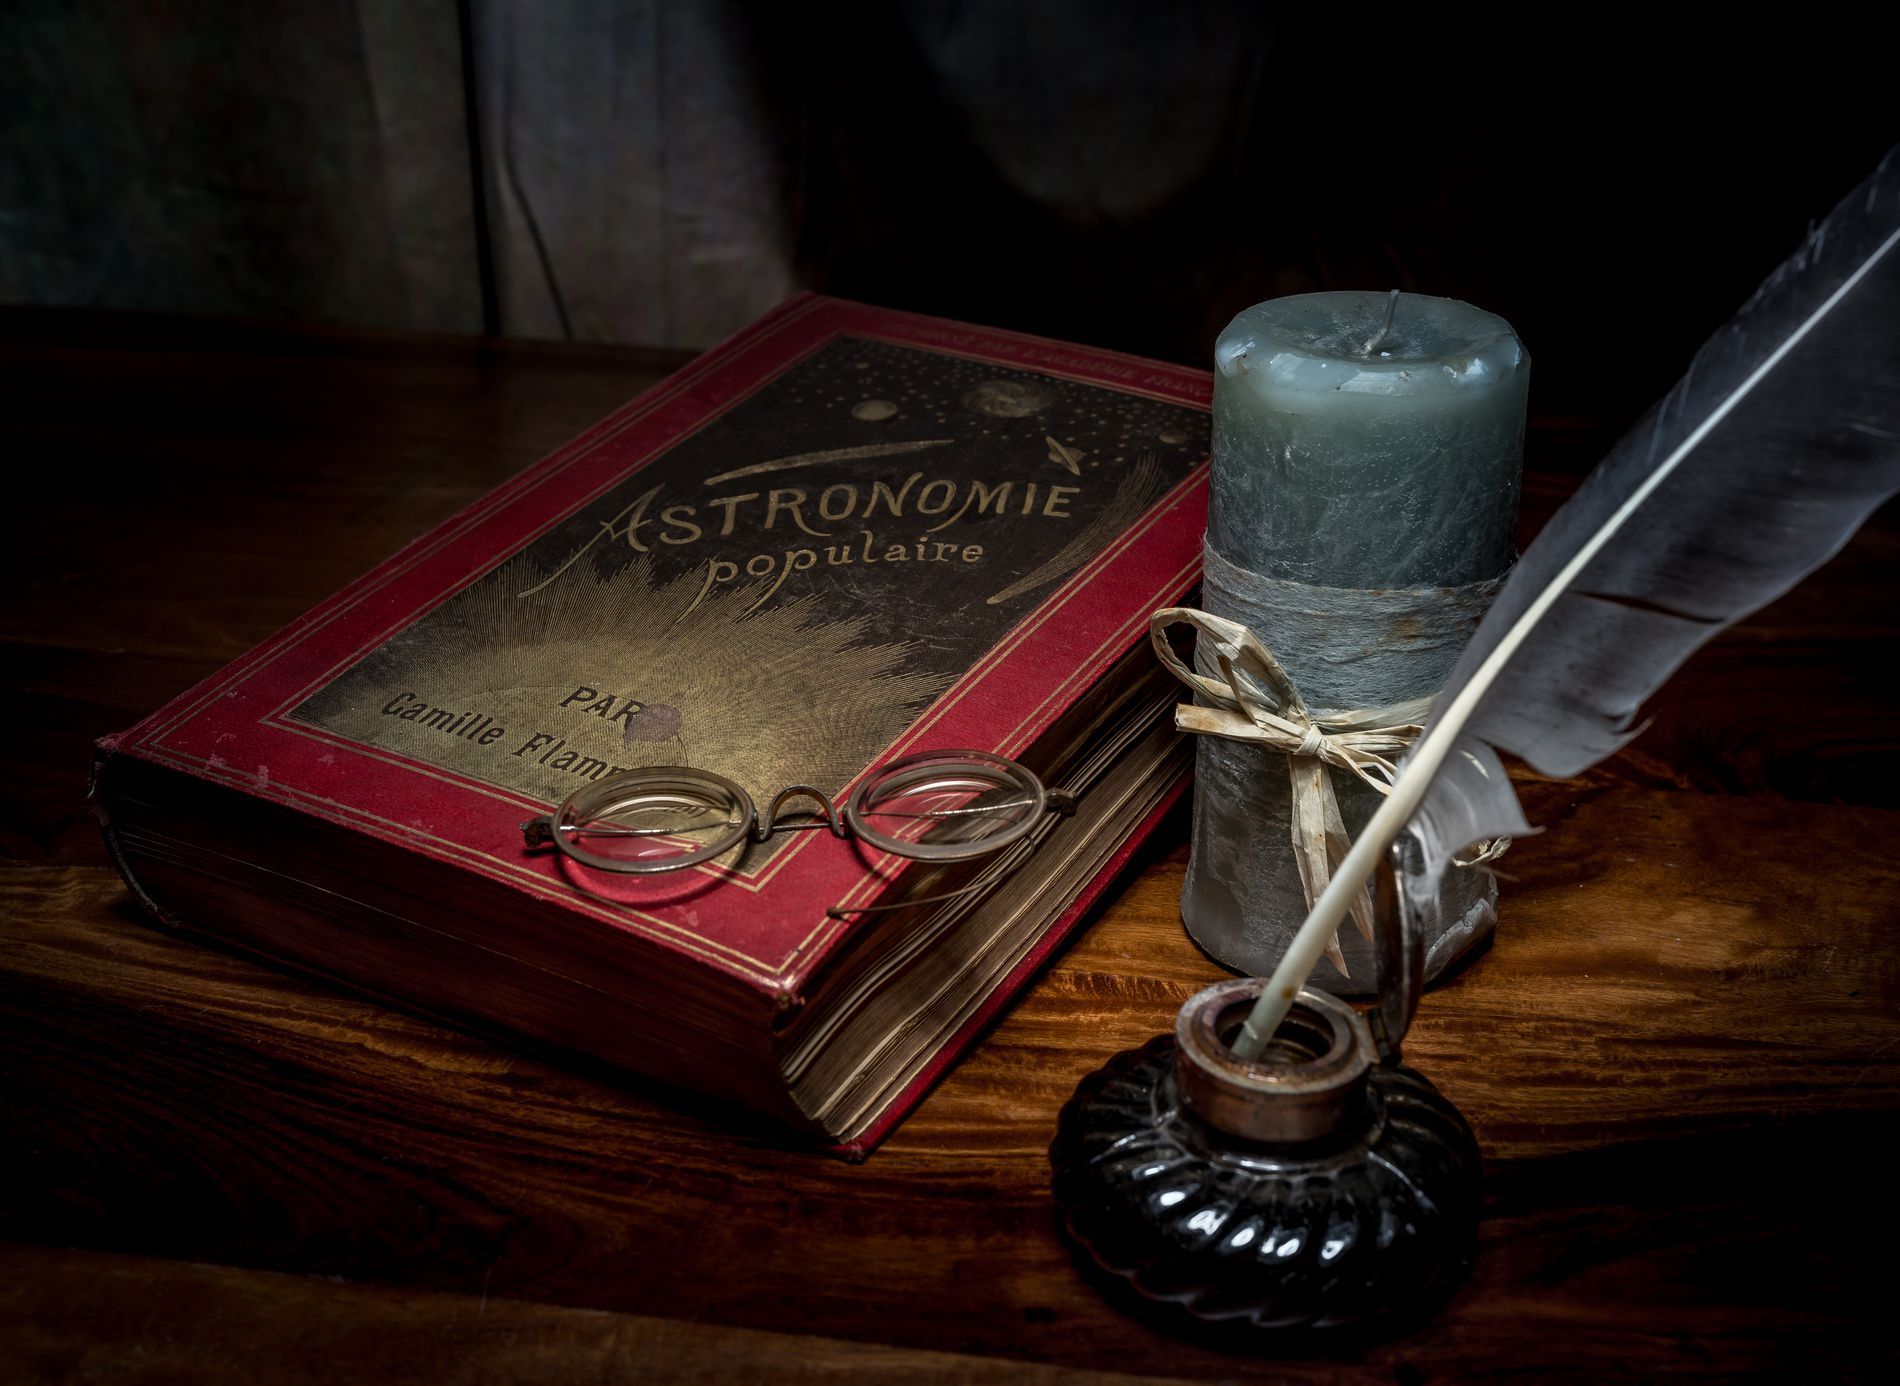
Vintage writing desk.
An image that shows an old book with a red cover, a pair of vintage eyeglasses, a candle, a quail pen and an inkwell, all placed on a wooden desk.
A close-up shot slightly angled from above, with moody lighting capturing the details of the antique book, eyeglasses, quill, inkwell, and candle. The scene has a nostalgic, antique feel reminiscent of historical study of writing.
Labels: Bottle, Blade, Dagger, Knife, Weapon, Ink Bottle, Document, Id Cards, Passport, Text, Book, Publication, Glass, Feather, Candle, Table, Office
Camera: SONY ILCE-7RM3
Lens: 40mm F1.4 DG HSM | Art 018
Aperture: F7.1
Exposure: 1/160 sec
ISO: 50
Focal length: 40.0 mm